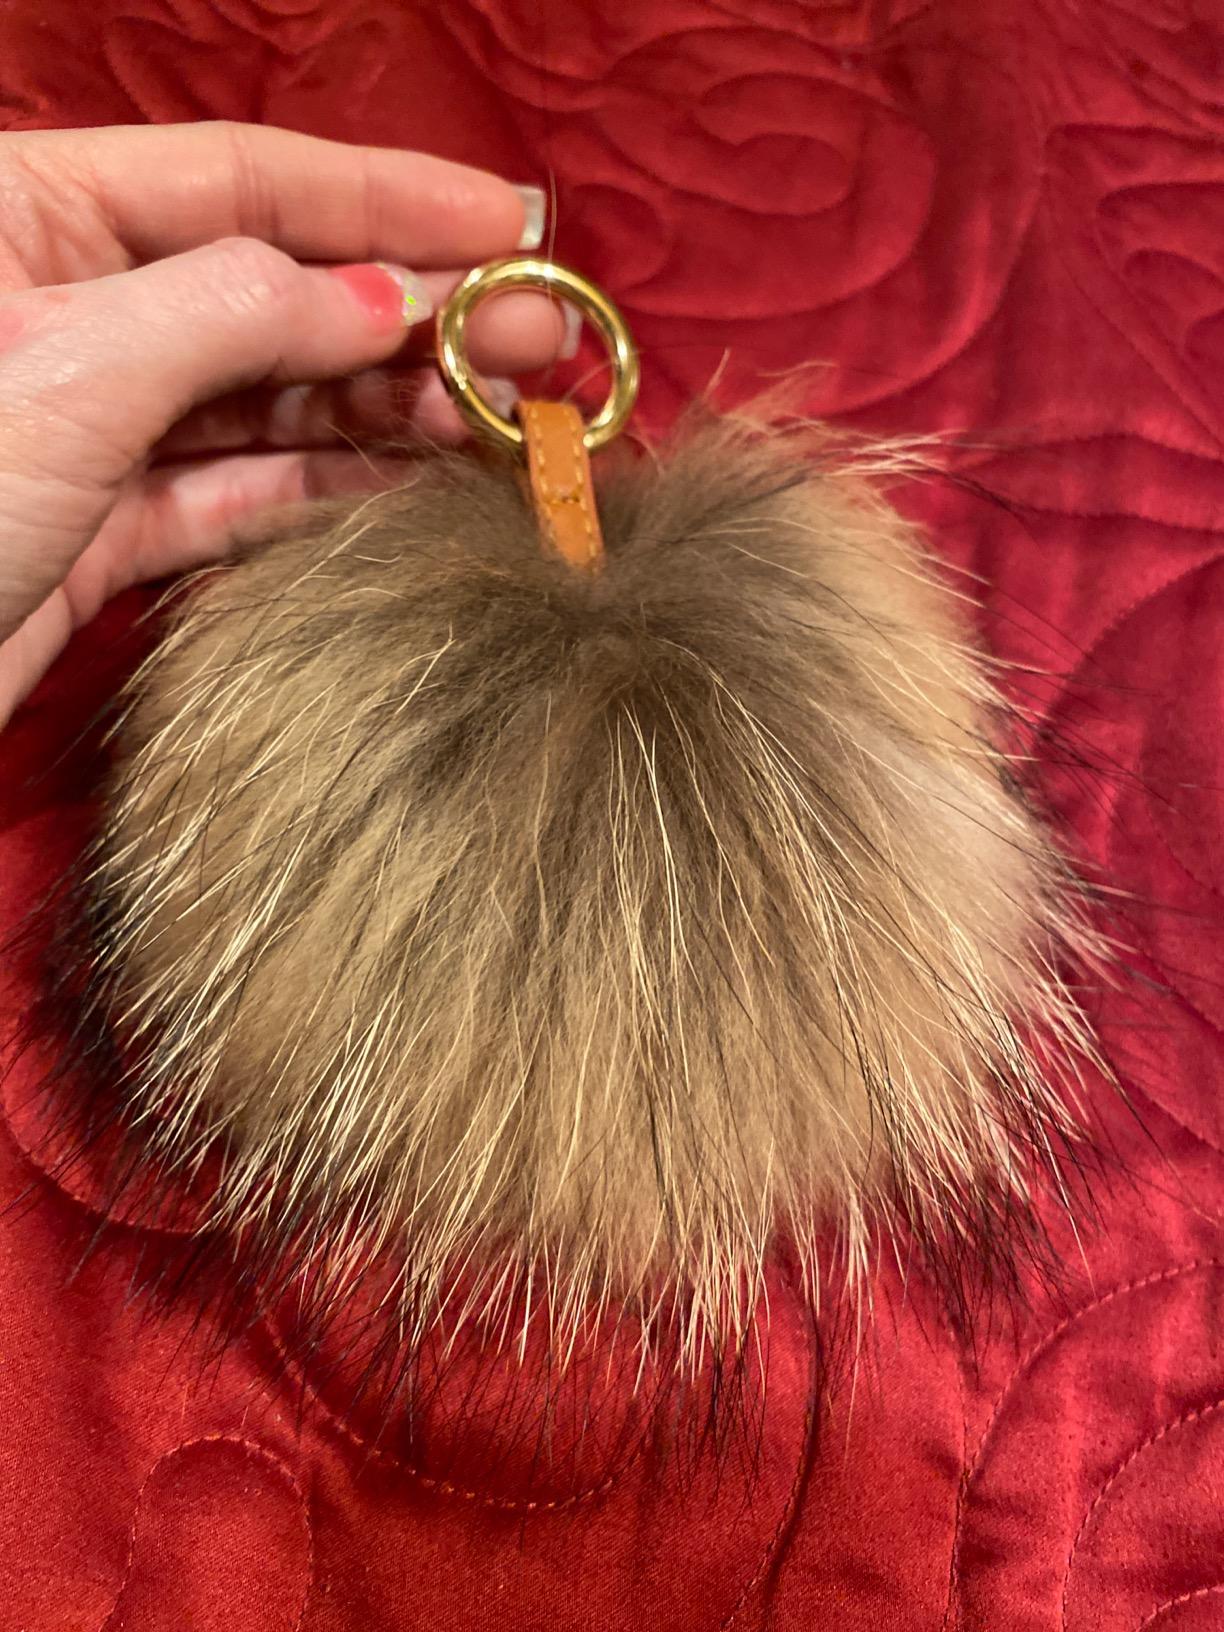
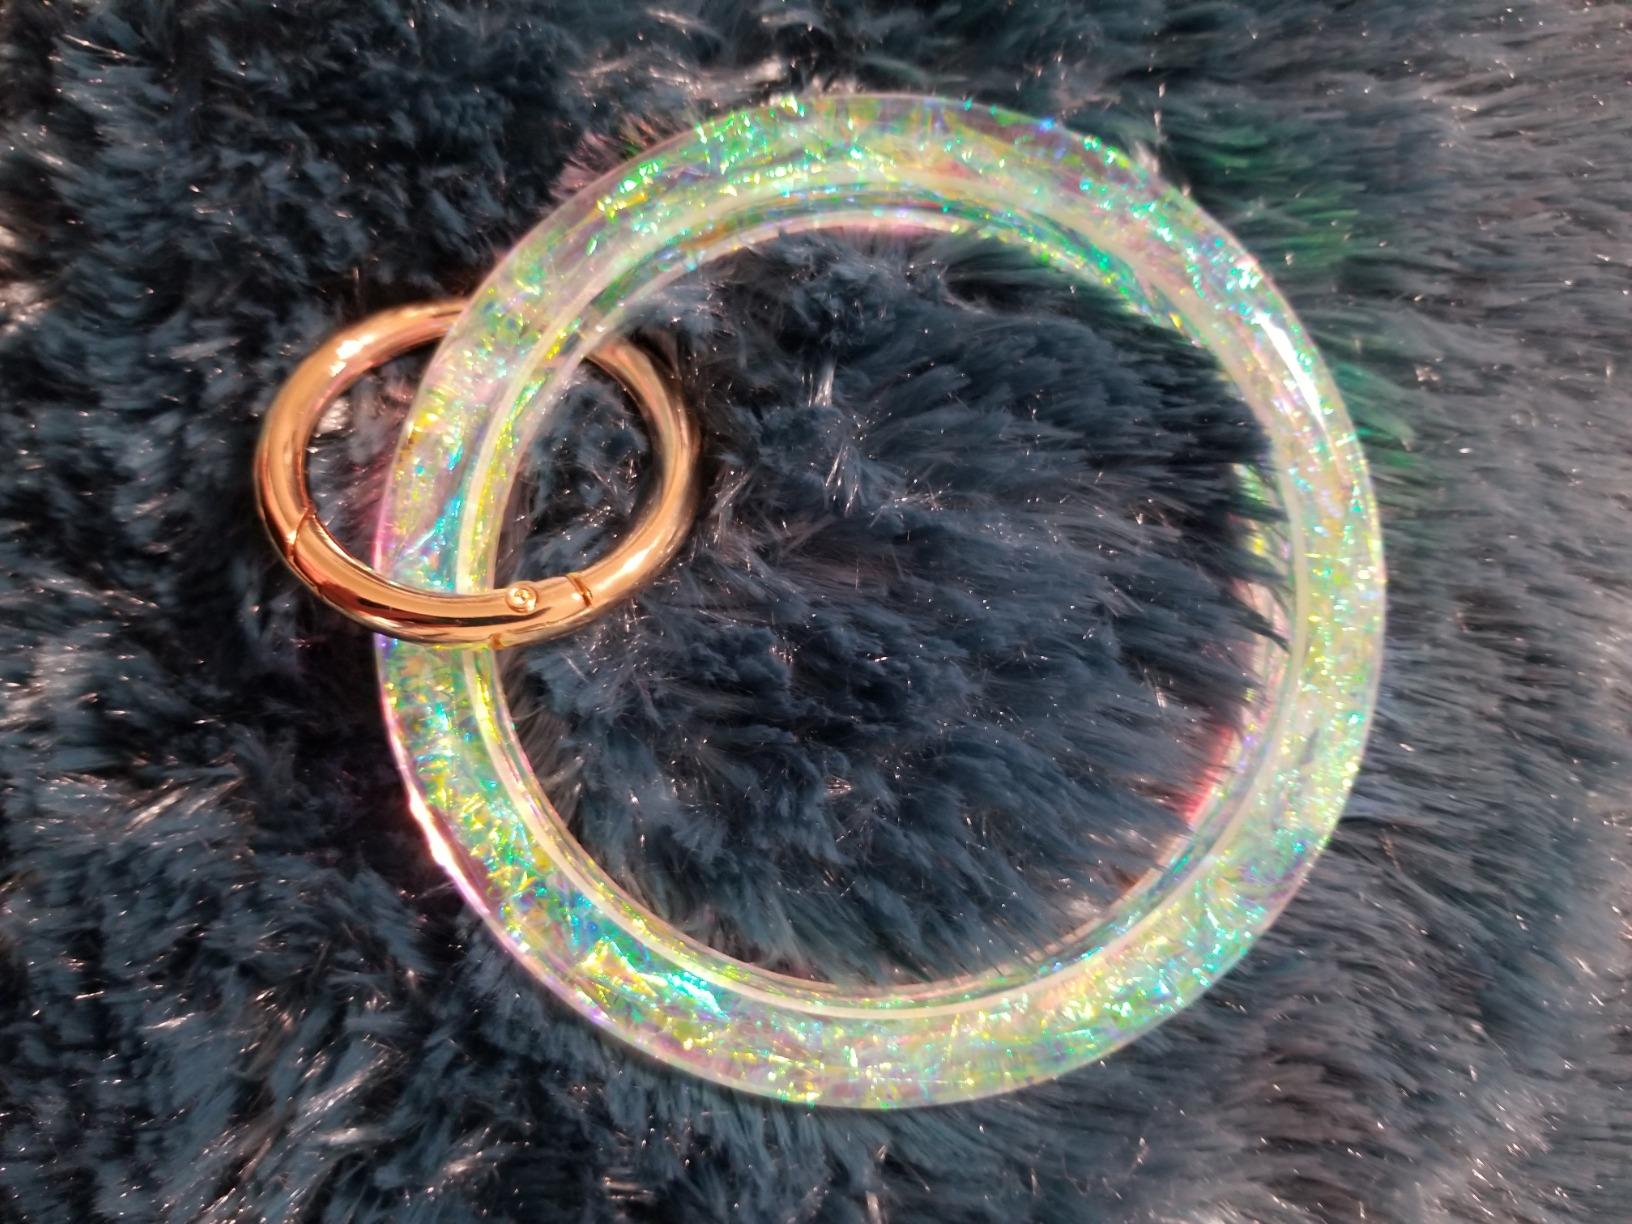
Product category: accessories_keychain
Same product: no